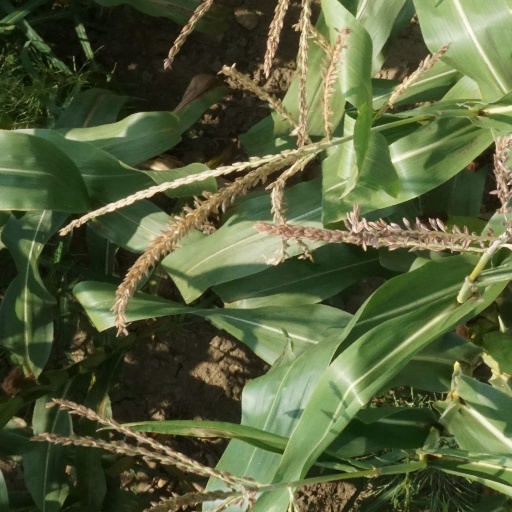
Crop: maize; corn